Čedomir Stojković

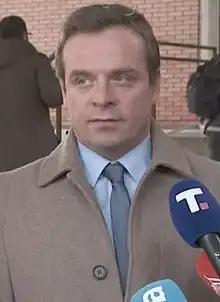
Stojković in 2023

Čedomir Stojković (born 1982) is a Serbian lawyer and politician. Once a prominent member and director of the Christian Democratic Party of Serbia (DHSS), he is currently the president of the October Group which advocates the introduction of sanctions against Russia by Serbia. He advocates Serbia's accession to NATO.